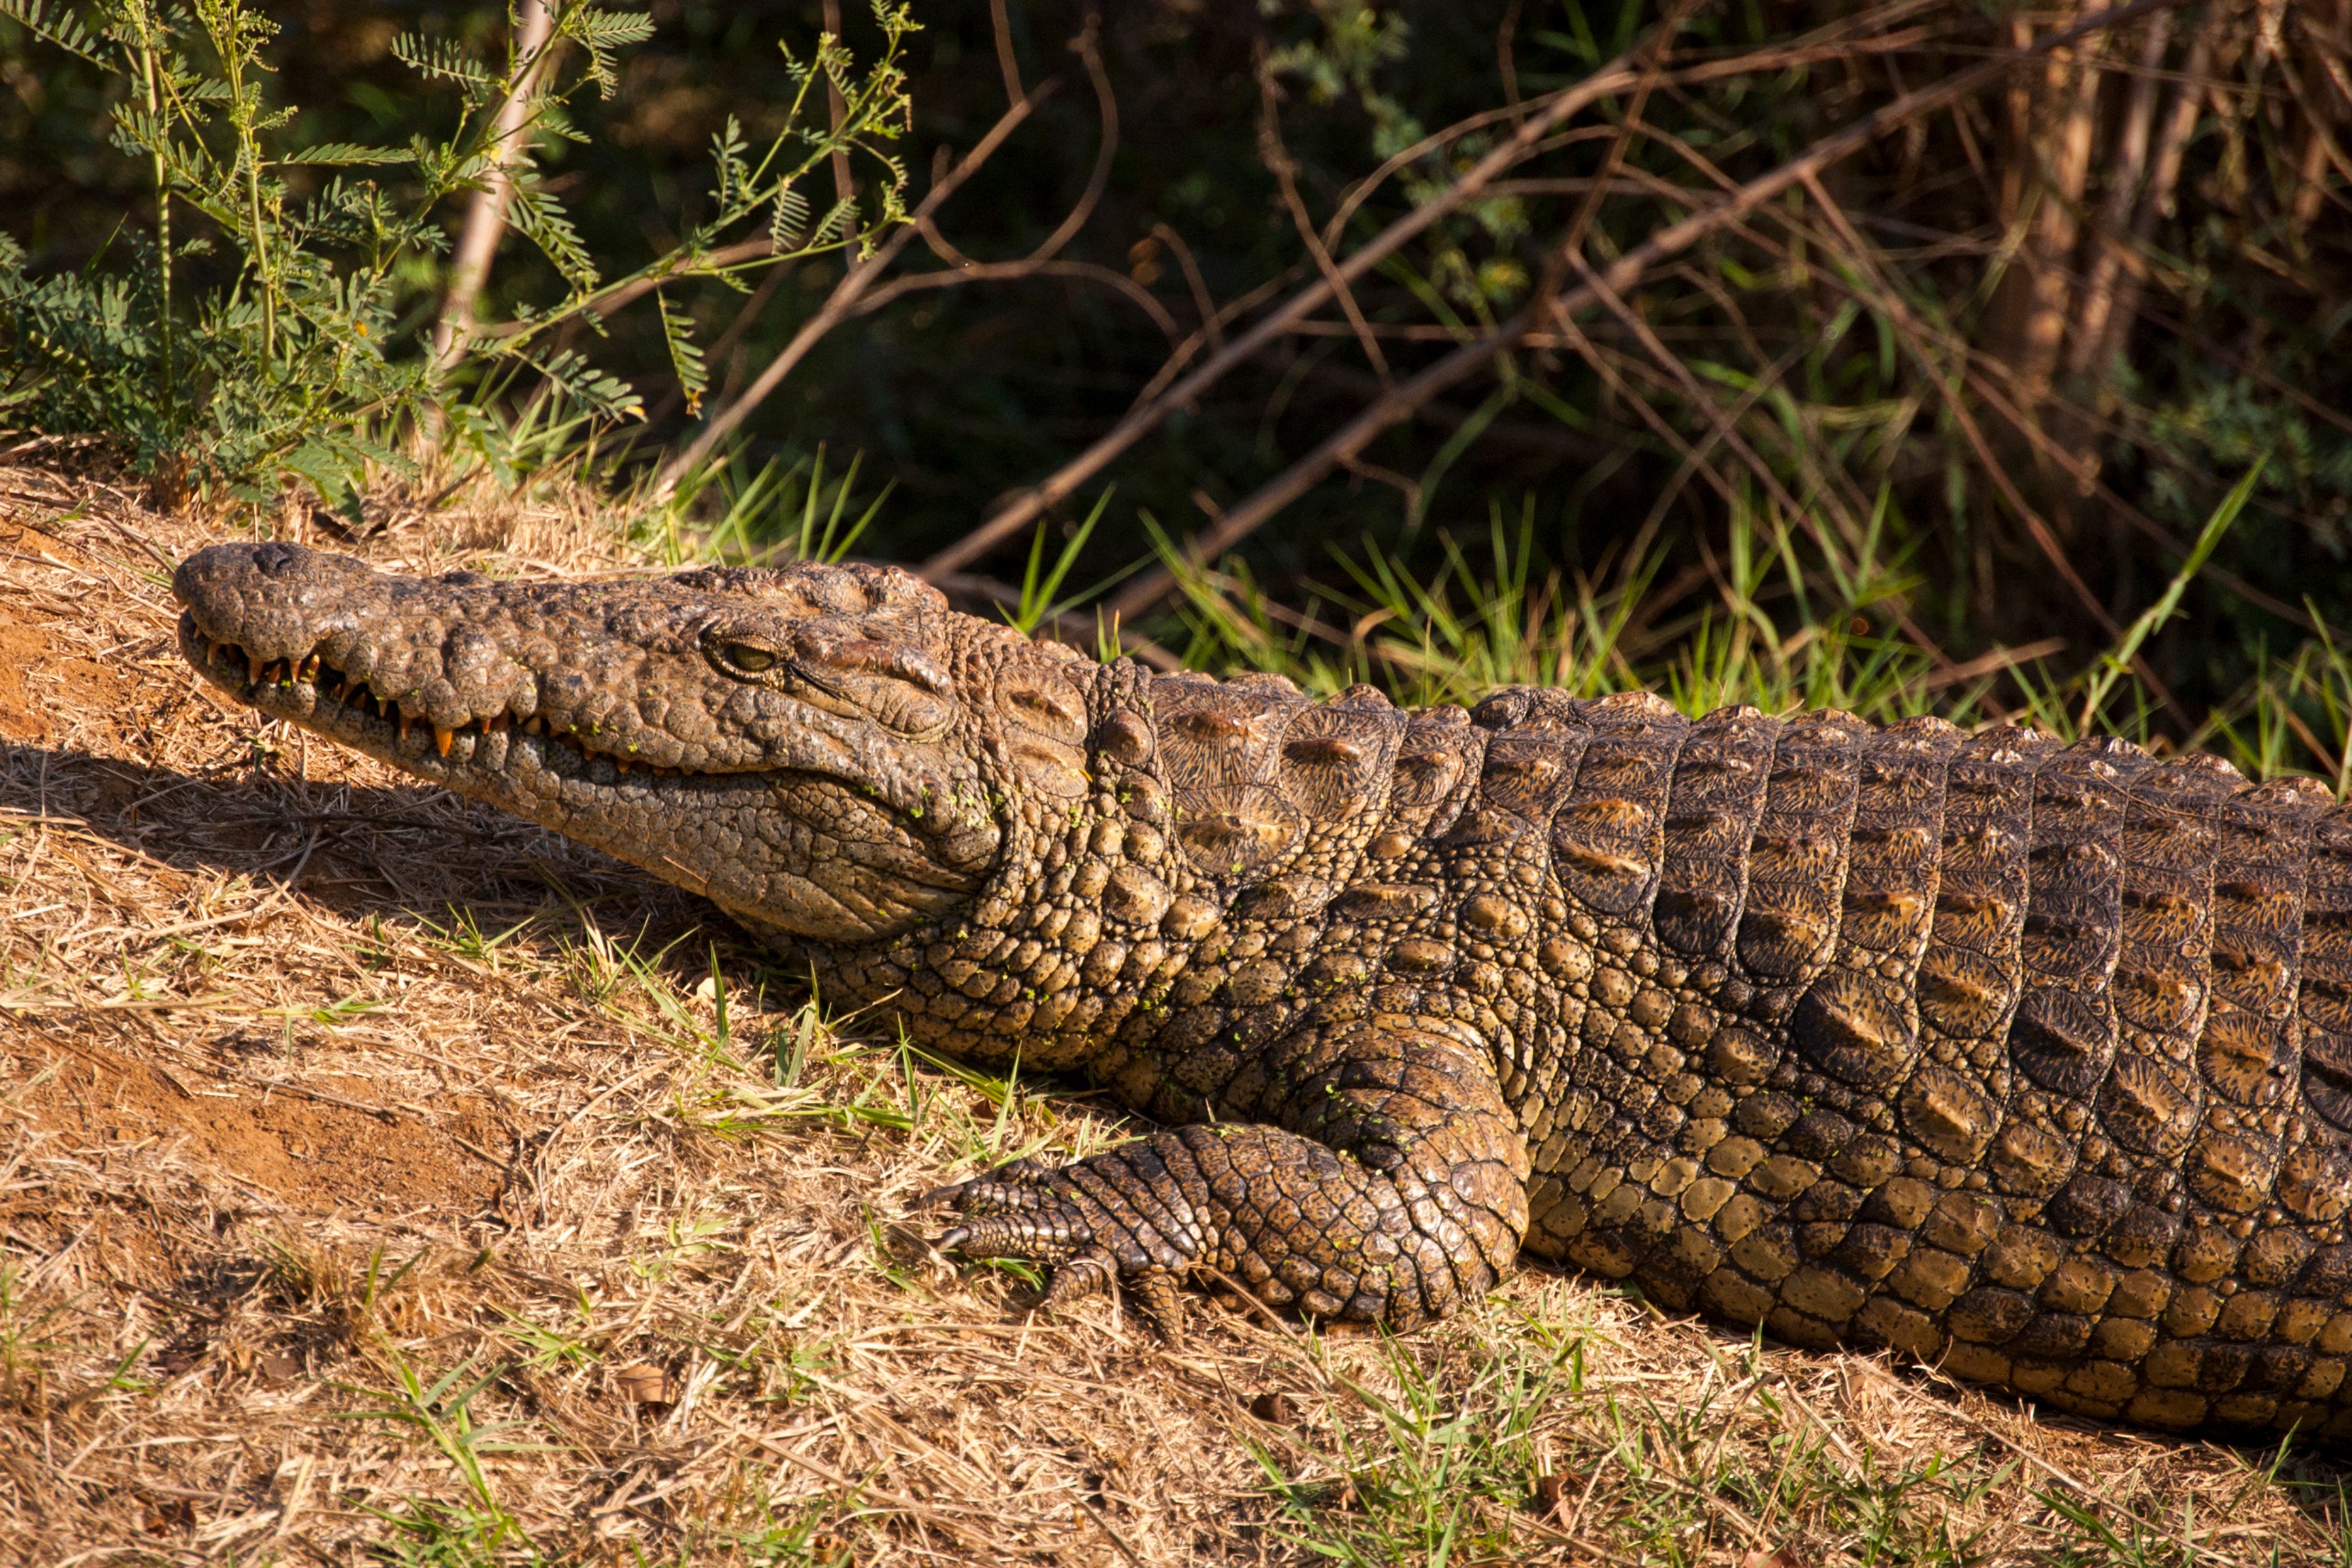
wildlife, reptile, fauna, crocodile, alligator, vertebrate, lacerta, viper, crocodilia, american alligator, scaled reptile, lacertidae, nile crocodile